New Cross Gate railway station

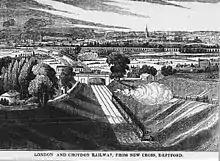
New Cross in 1839. The station is to the left of the road bridge.

England's railway boom of the 1830s led to two competing companies driving lines through the area. The first, the London and Croydon Railway (L&CR), established a station on New Cross Road close to Hatcham in 1839. The second, the South Eastern Railway (SER), established a station near Amersham Way in the heart of New Cross in 1849. After both stations came under the ownership of the Southern Railway on 1 January 1923 the former L&CR station was renamed New Cross Gate on 9 July 1923.